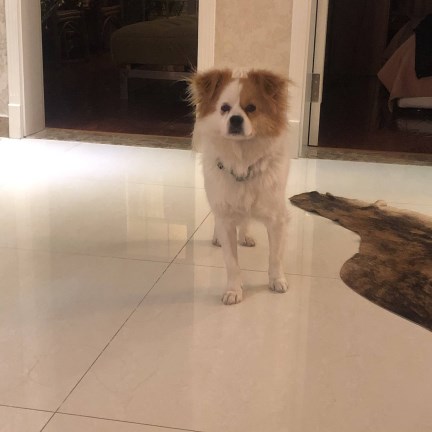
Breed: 3336-n000121-chinese_rural_dog